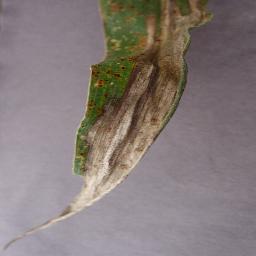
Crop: corn
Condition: (maize)_northern_blight